Rickenbach, Thurgau

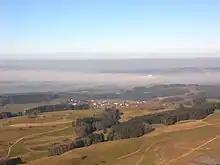
Aerial view of Rickenbach

Rickenbach has an area, , of . Of this area, or 48.1% is used for agricultural purposes, while or 11.5% is forested. Of the rest of the land, or 38.5% is settled (buildings or roads), or 1.9% is either rivers or lakes.